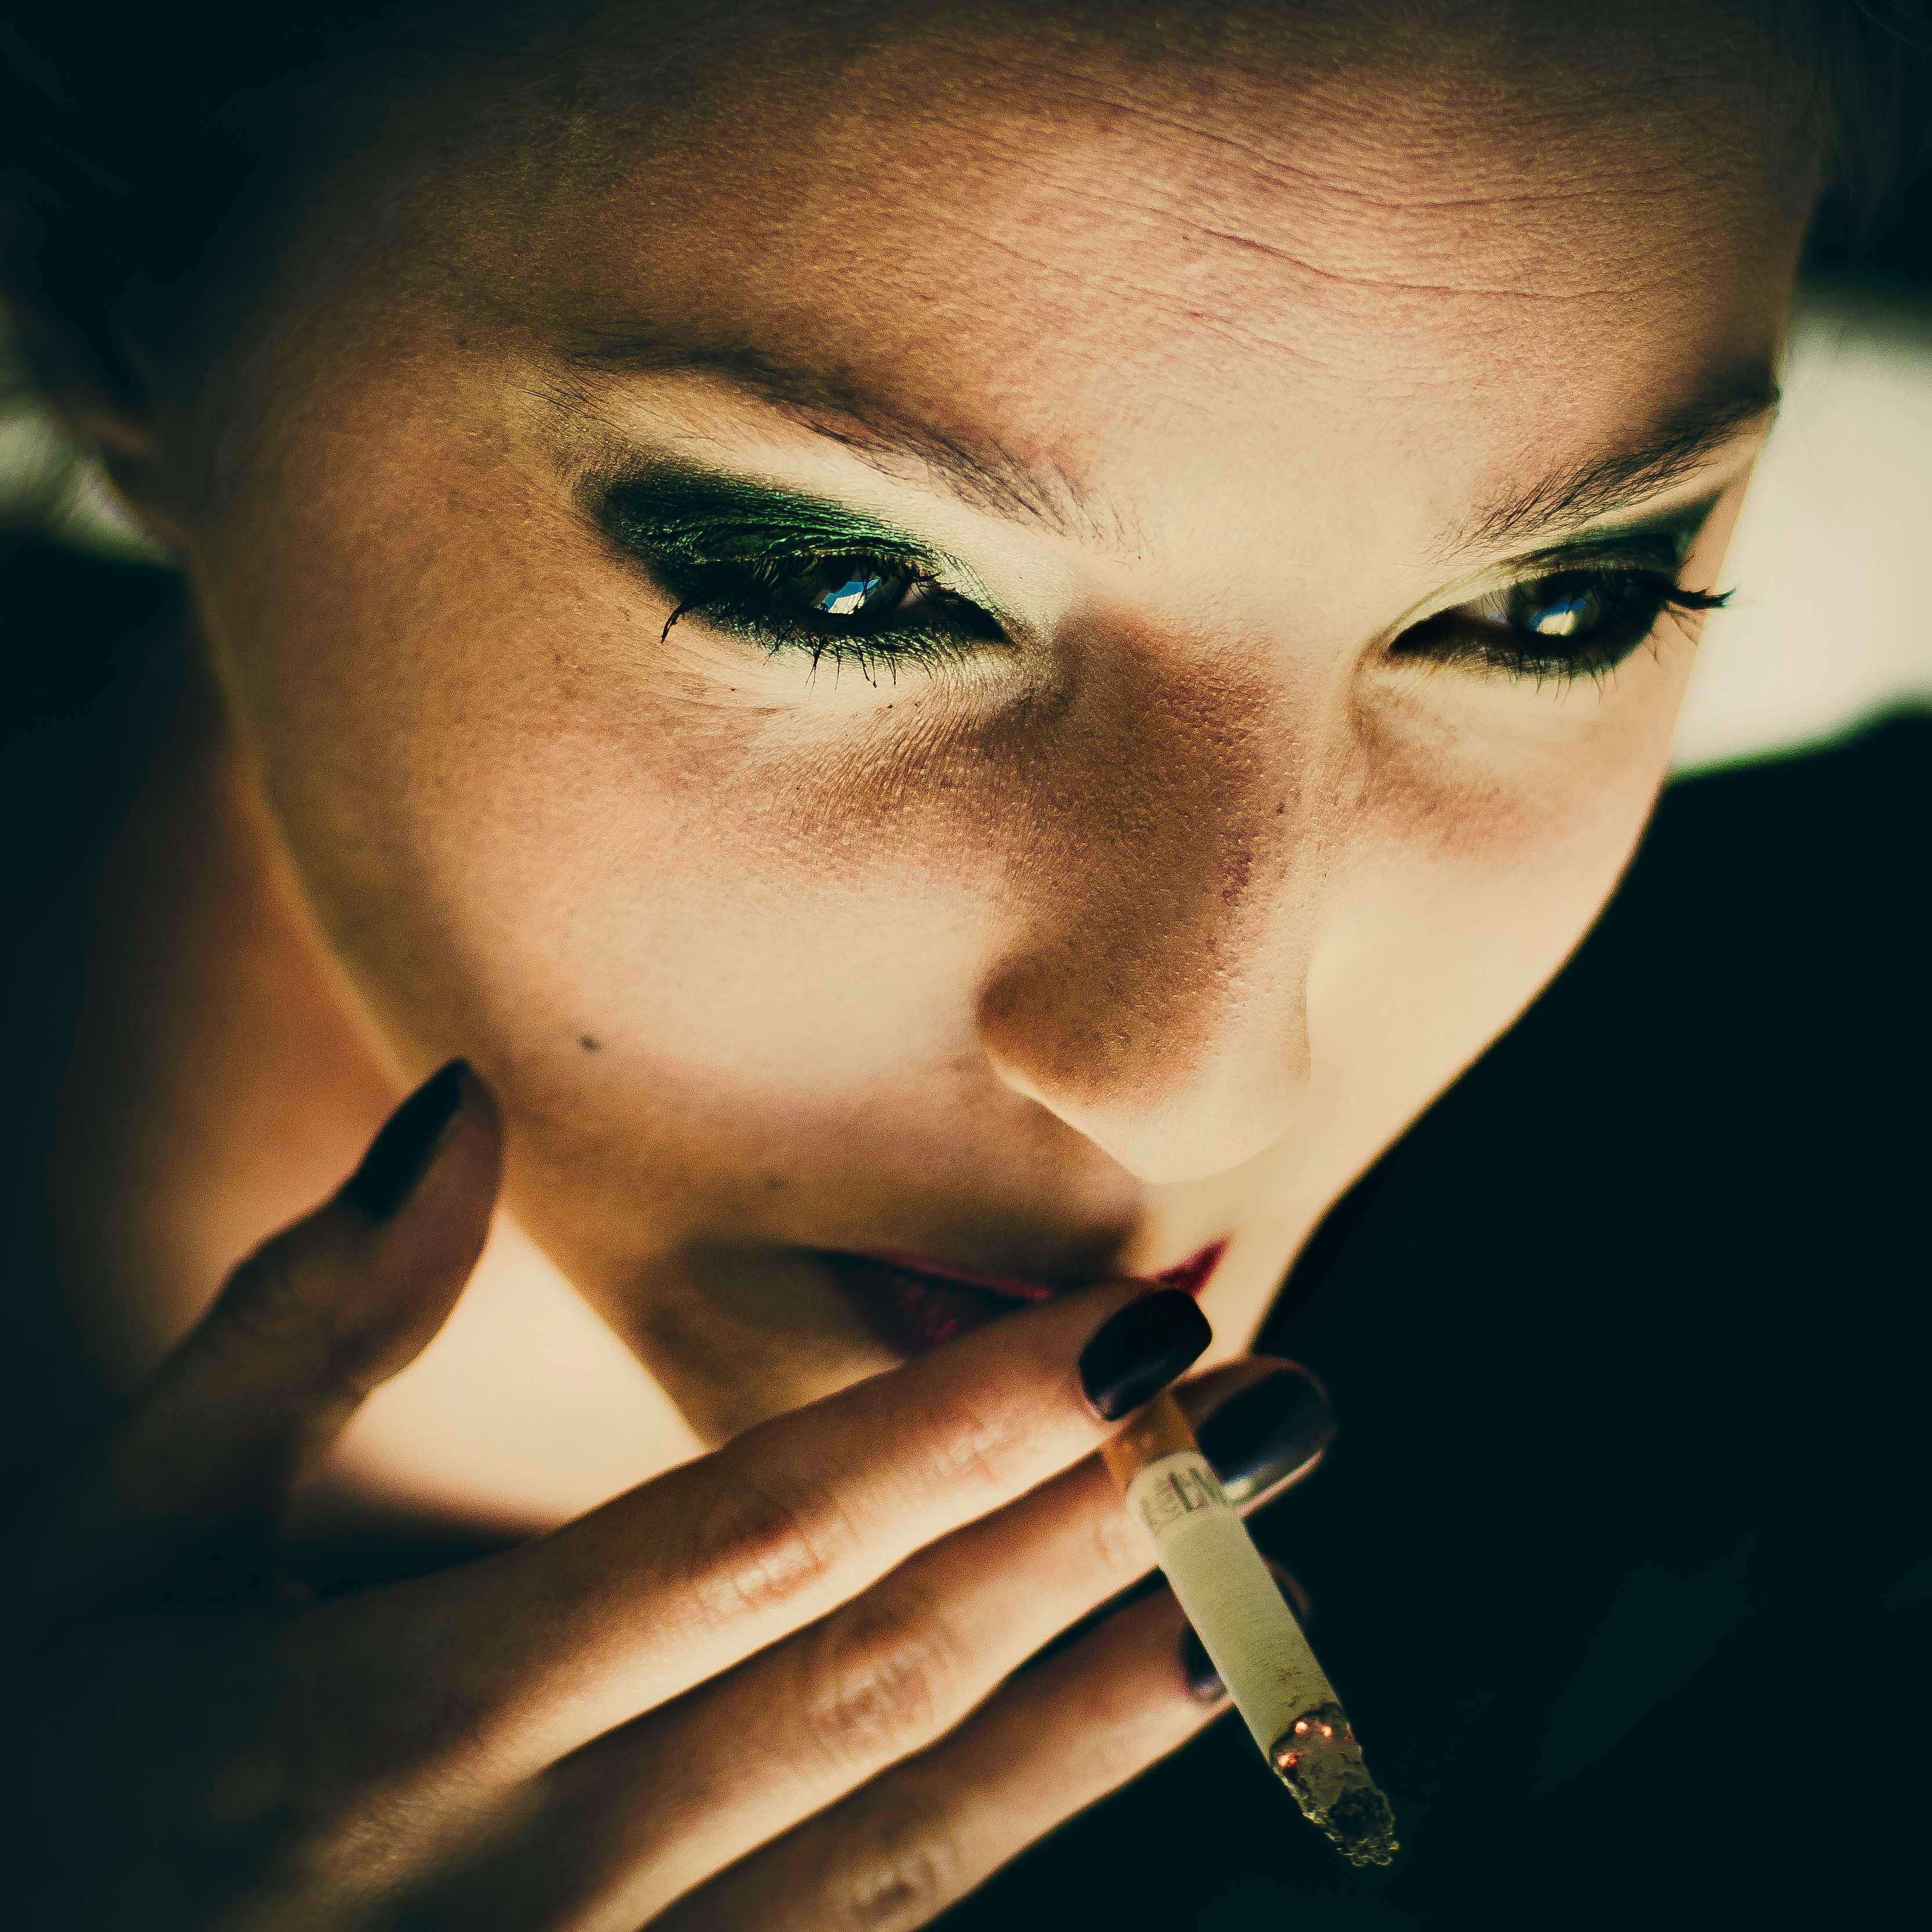
hand, light, girl, woman, photography, portrait, model, green, color, lip, close up, human body, face, nose, eye, glasses, head, skin, beauty, organ, photo shoot, portrait photography